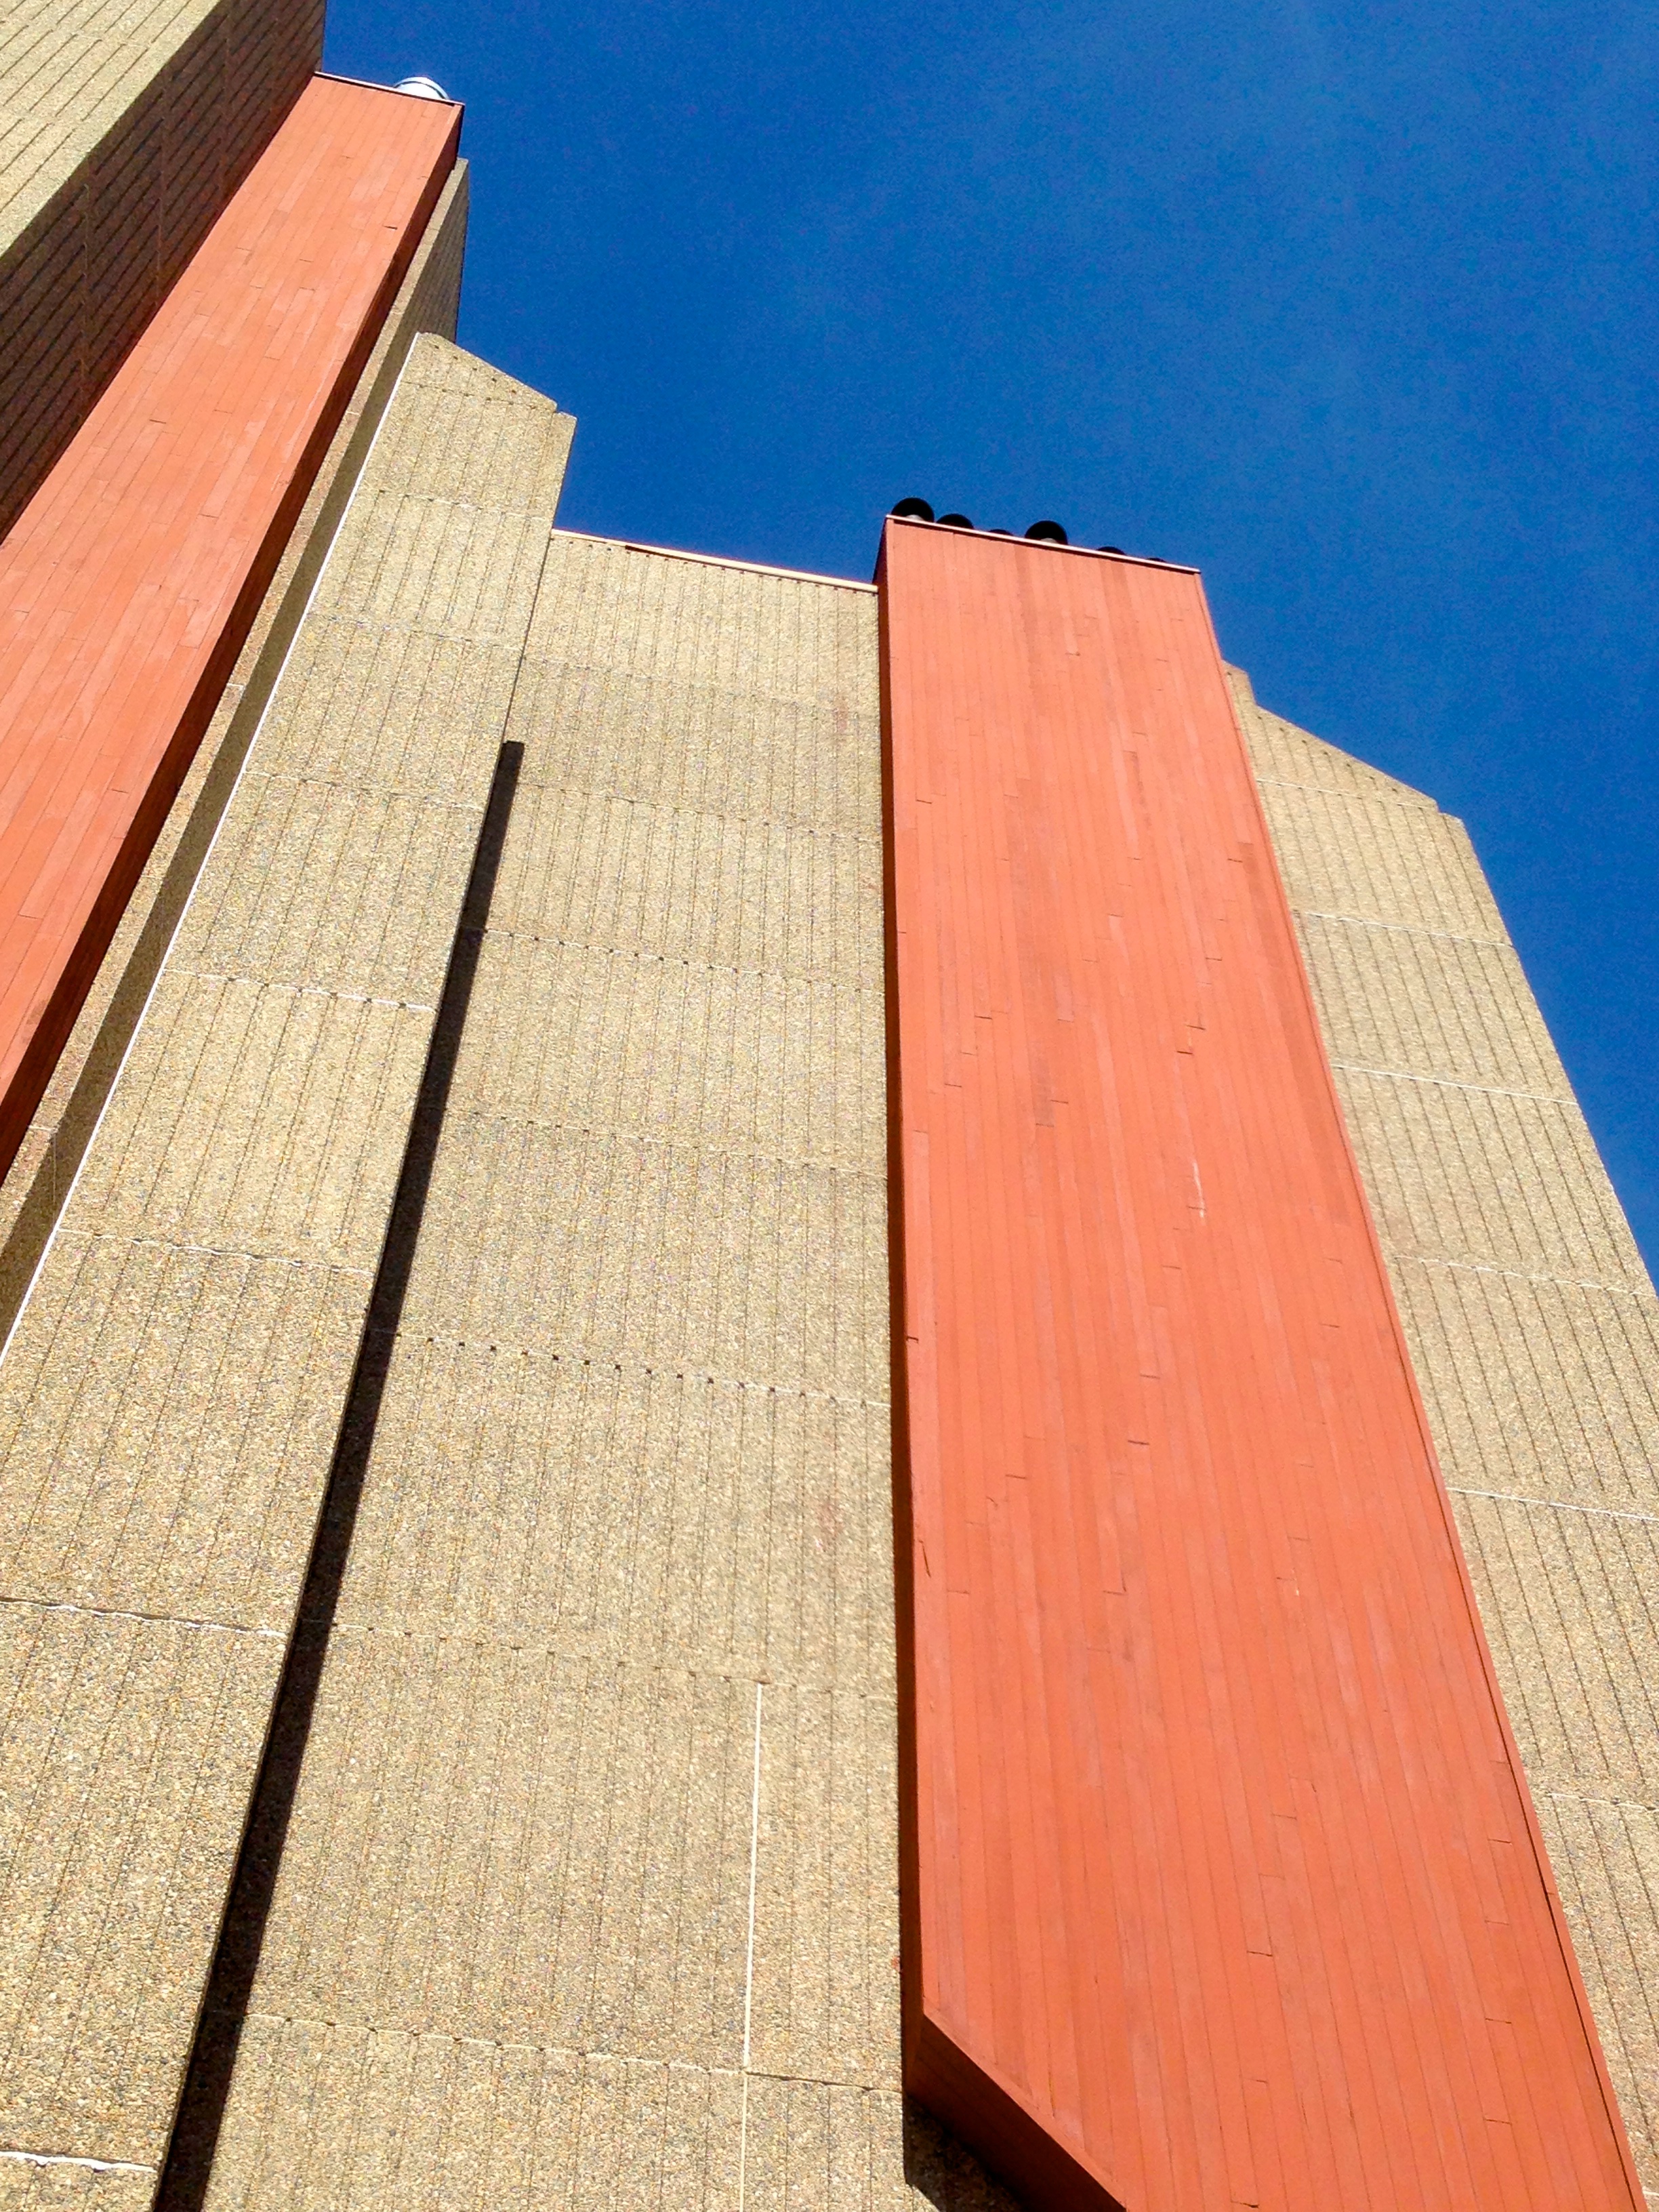
wing, structure, wood, floor, roof, wall, beam, line, red, facade, lumber, hardwood, shape, flooring, plywood, outdoor structure, wood stain